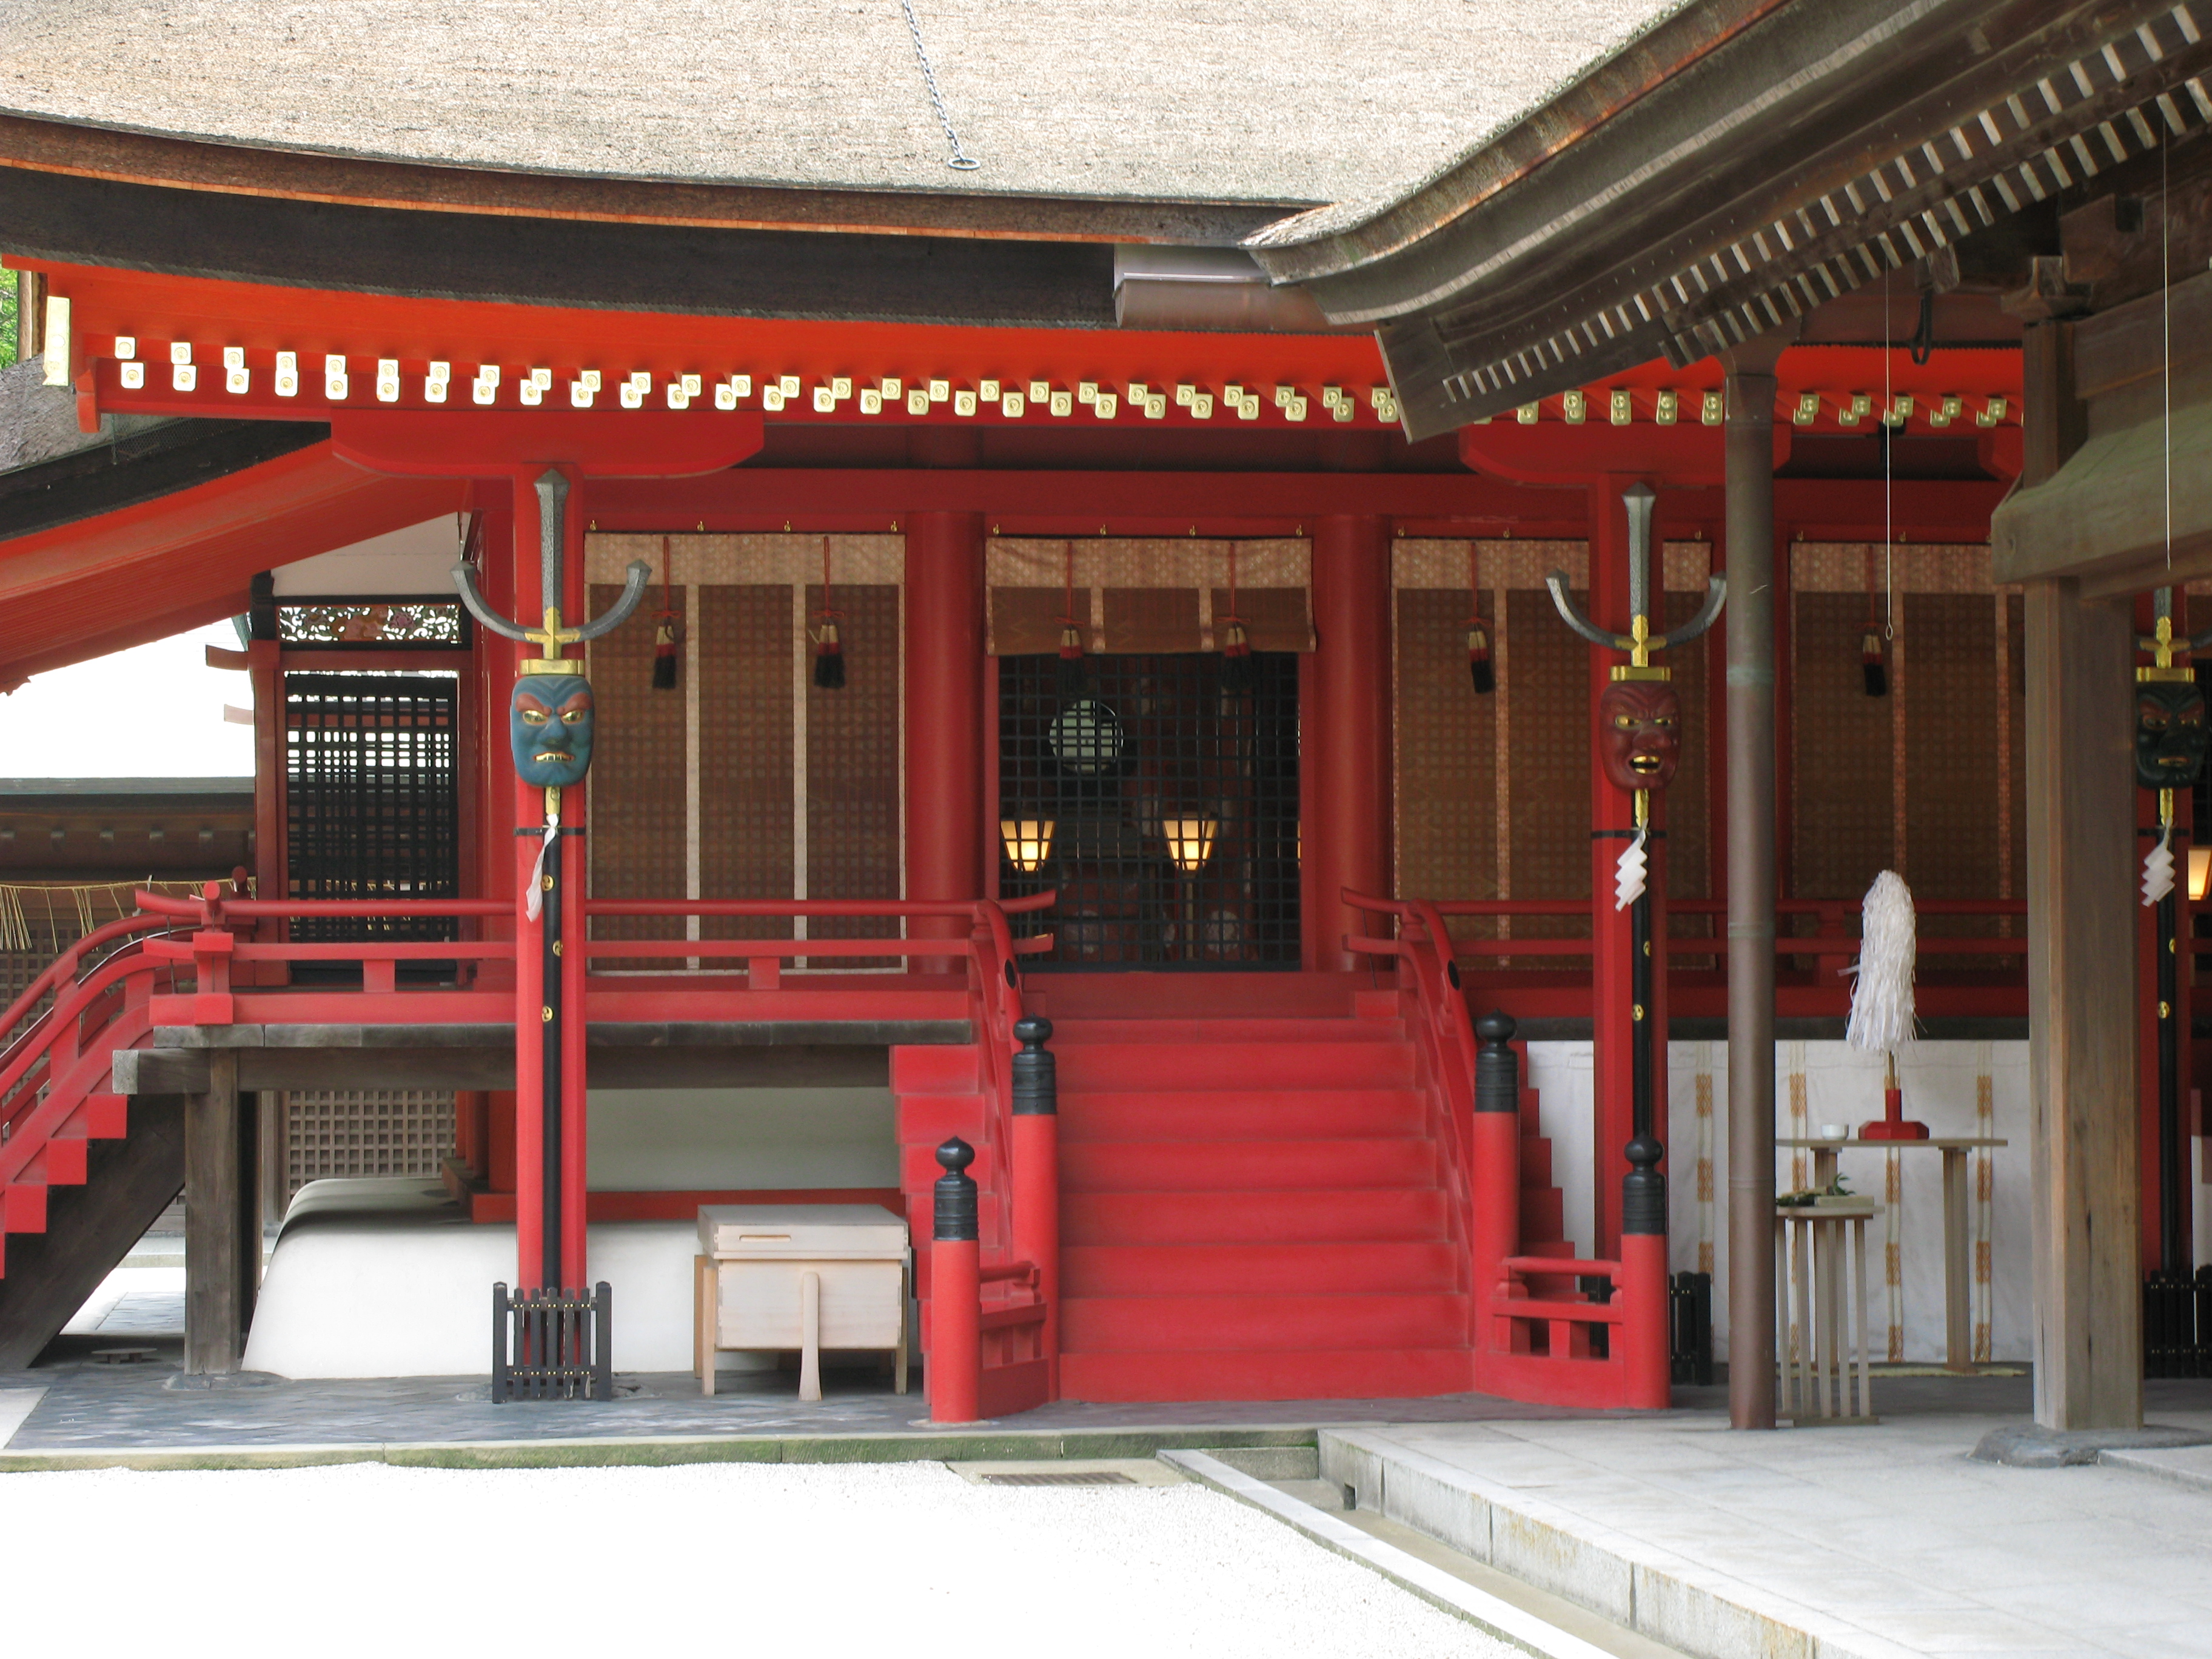
architecture, building, high, place of worship, temple, shrine, torii, hires, chinese architecture, hi, res, g7, shinto shrine